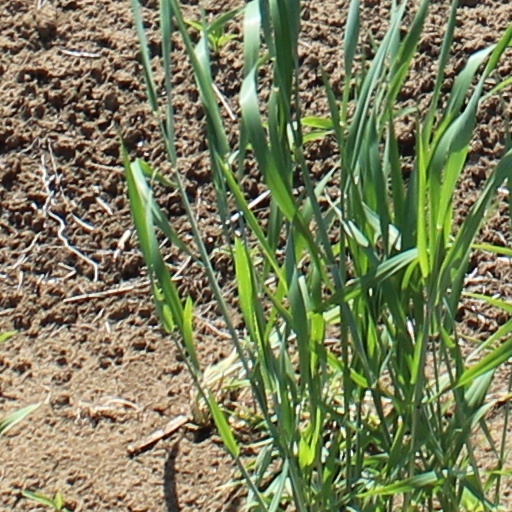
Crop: wheat